Margit Bara

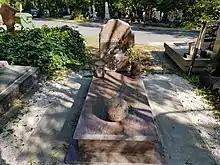
Tomb of Margit Bara in Farkasréti Cemetery

Margit Bara (21 June 1928 – 25 October 2016) was a Hungarian film actress. She appeared in 25 films between 1956 and 1975. She retired from acting in 1977 and later in 1992 received the Order of Merit of the Republic of Hungary and in 2002 she was awarded the Kossuth Prize.